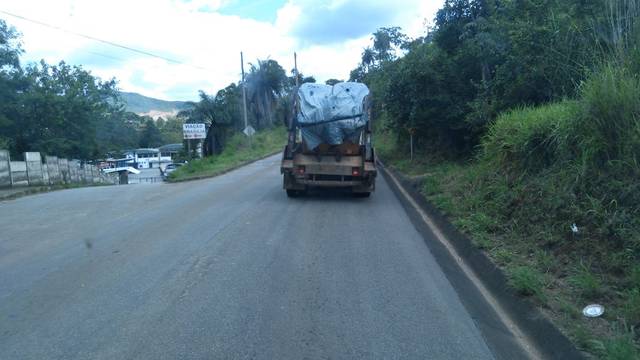
Region: Brazil
Coordinates: -19.874, -43.858